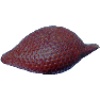
Label: Salak 1